Ablaze!

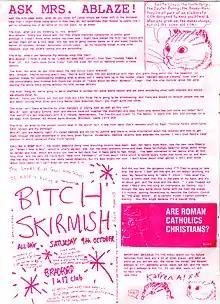
"Ask Mrs Ablaze" page from the final 'mini Ablaze!' featuring advert for aRiot Grrrl gig at the 1 in 12 Club in Bradford, 1993

There has been growing interest in the pre-Internet era of fanzines. Music critic Simon Reynolds wrote about the continuing legacy and appeal of the fanzine movement for "The Guardian" in 2009, and in the same year Karren Ablaze! was invited by The Cribs to write about fanzines in general, and "Ablaze!" in particular during their guest editorship of "The Guardian" music section. "Ablaze!" is featured in Teal Triggs book "Fanzines" (Thames and Hudson, 2010).